Mesoamerican codices

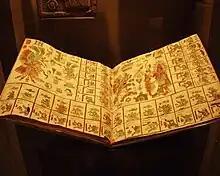
Codex Borbonicus, a traditional Mesoamerican codex

This category comprises most pre-Columbian and colonial Mesoamerican pictorials, and is by far the best-known and studied. Individual manuscripts in this category are numerous, totalling 434 in Robertson and Glass original census, and their number keeps increasing thanks to the discovery of new native traditional codices in Mexican villages. An example of a recent addition would be the Codex Cuaxicala, a pictorial document from the 16th century currently kept by the homonymous community of Huachinango, Puebla. A list of the most representative manuscripts from this category would be the following: